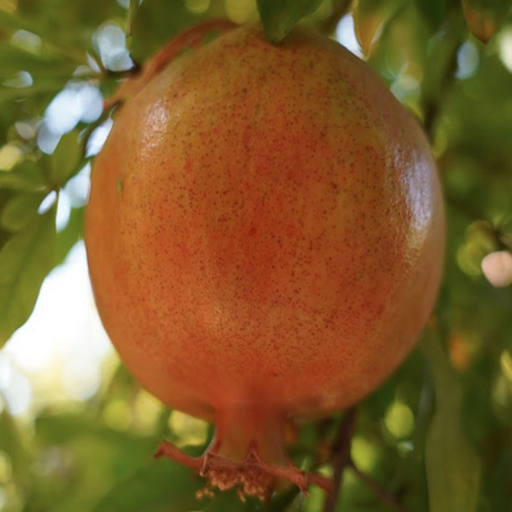
Label: Healthy